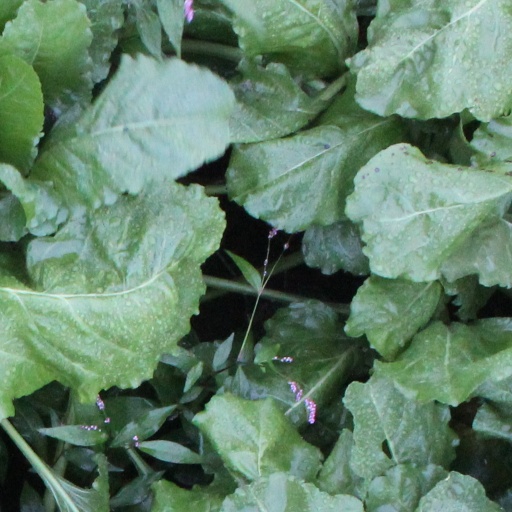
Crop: sugar beet